Peltigera hydrophila

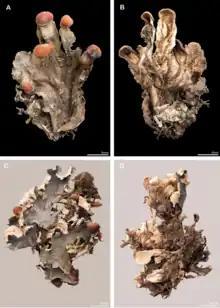
A – fertile lobesB – undersurface of the fertile lobes C – part of the thallus of the type specimen D – undersurface of the thallus of the type specimen

"Peltigera hydrophila" has a small foliose (leafy) thallus (up to in diameter) that is either fragile or rigid, and adheres closely to mosses and other s. The of the thallus have distinct features, including a smooth and matte upper surface that develops a deep bluish-violet hue when wet. They are narrow, typically less than wide.